Bowraville, New South Wales

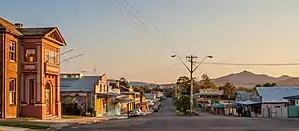
Bowraville

The Indigenous Gumbaynggirr and Ngaku people have inhabited the area for thousands of years, and today around 15% of the population are Indigenous Australians. The Gumbaynggirr lands cover an area of the Mid North Coast from the Nambucca River to as far north as the Clarence River (Grafton), west to Armidale and eastward to the Pacific coast. The area was mostly subtropical rainforest until the arrival of Europeans.